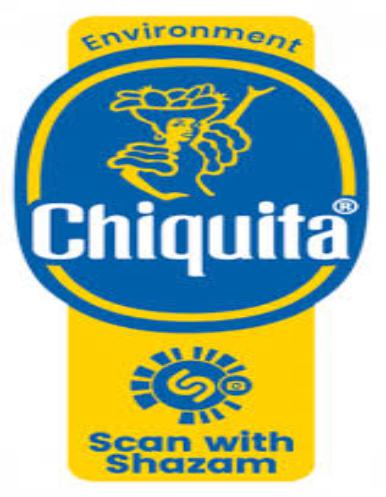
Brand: Chiquita
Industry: Clothes